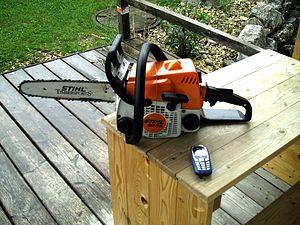
Andreas Stihl AG & Co. KG est une entreprise allemande produisant du matériel de motoculture forestier, notamment des tronçonneuses. Son siège social est situé à Waiblingen, près de Stuttgart, en Allemagne. C'est en 1926 qu'Andreas Stihl crée l'entreprise et lance la première tronçonneuse STIHL : une tronçonneuse à deux personnes avec moteur électrique. Depuis l'entreprise est devenue un leader mondial dans son domaine. Elle est présente dans 160 pays et emploie plus de 14 000 personnes.